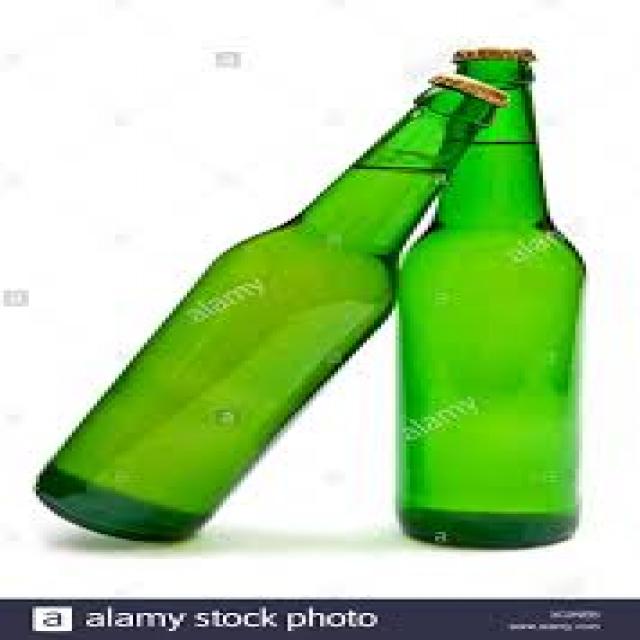
Label: Glass